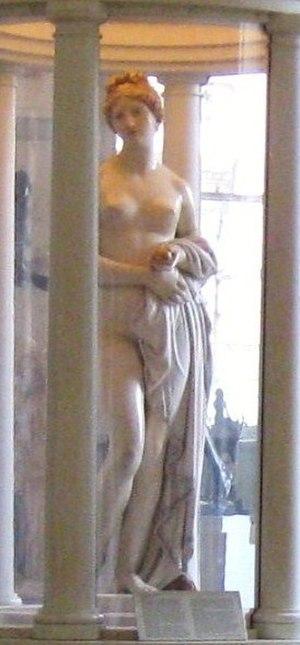
John Gibson, né le 19 juin 1790 et mort le 27 janvier 1866, est un sculpteur néoclassique gallois. Il a étudié à Rome auprès d'Antonio Canova. Il excelle surtout dans le bas-relief, notamment dans ses œuvres en grandeur nature The Hours Leading the Horses of the Sun et Phaethon driving the Chariot of the Sun, mais se consacre aussi à l'art monumental et à la statuaire. Il est élu à la Royal Academy en 1836, à laquelle il a légué le contenu de son atelier où nombre de ses marbres et moulages sont encore exposés.